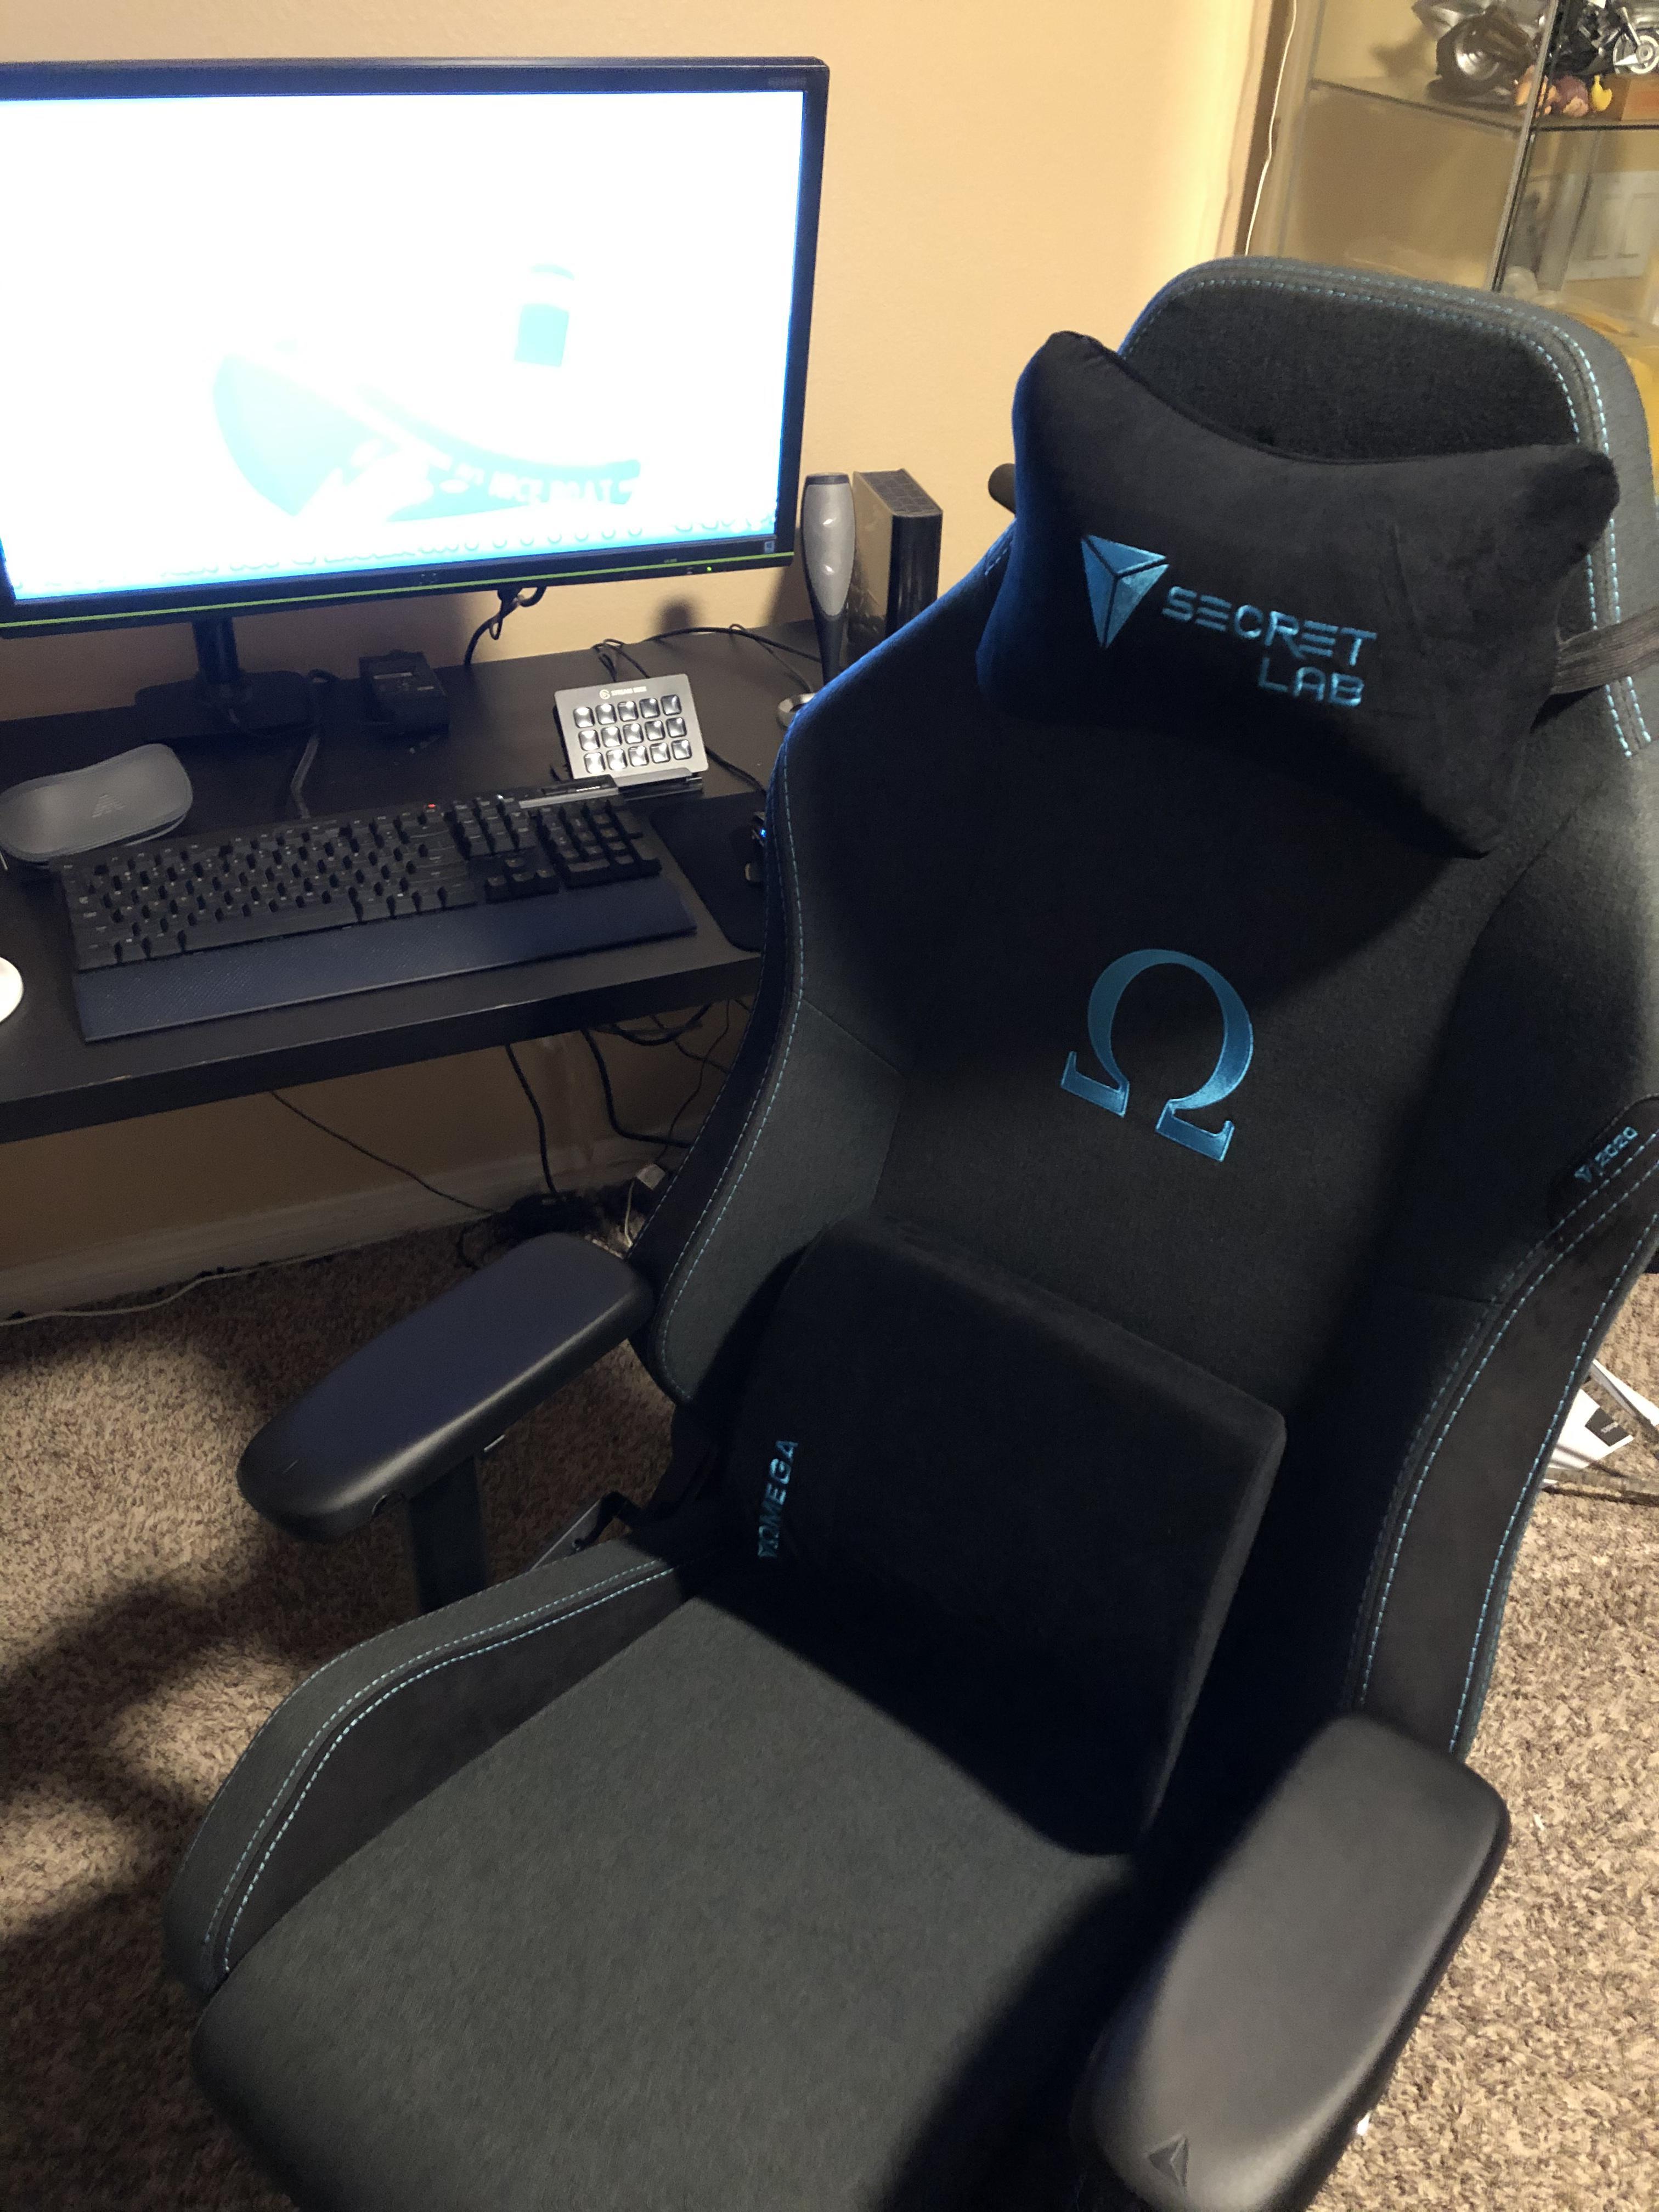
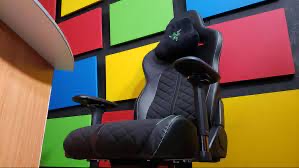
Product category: items_chair
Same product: no